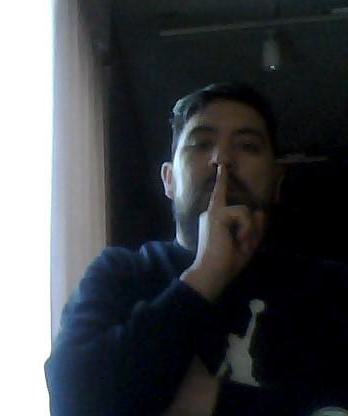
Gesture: mute